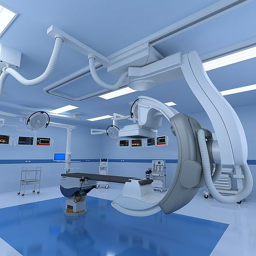
the story also takes place in a hospital where they take person when she is hurt